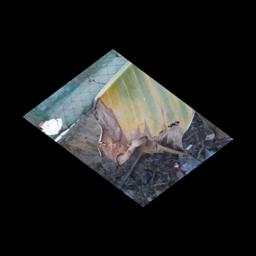
Label: POTASSIUM DEFICIENCY